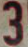
Number: 3